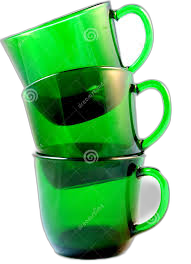
Waste category: glass